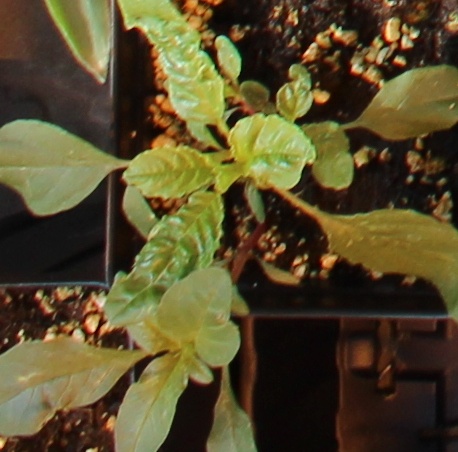
Label: Waterhemp